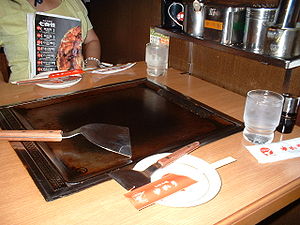
Teppanyaki
Teppan i en okonomiyaki-restaurant.
Teppanyaki er japanske retter, der tilberedes på en stålplade direkte ved bordet.